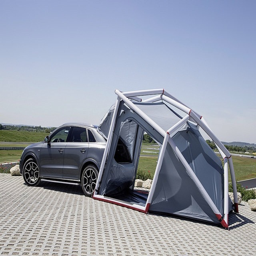
camping is made easy with the camping tent for automobile model